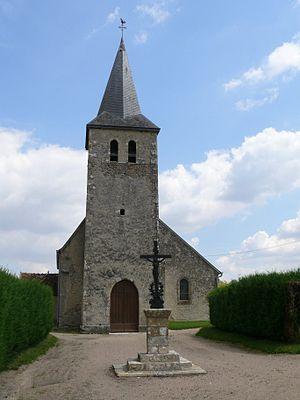
L'église Saint-Prix-et-Saint-Loup de Courcy-aux-Loges (Loiret, Centre-Val de Loire, France).
Courcy-aux-Loges est une commune française située dans le département du Loiret, en région Centre-Val de Loire.